Line 1 (Naples Metro)

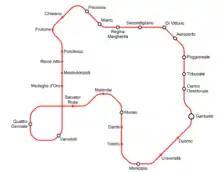
Map of Line 1 upon its completion.

Line 1 was operated by Metronapoli from July 2000 to 2013. In November 2013, operations of the Naples Metro was taken over by ANM.